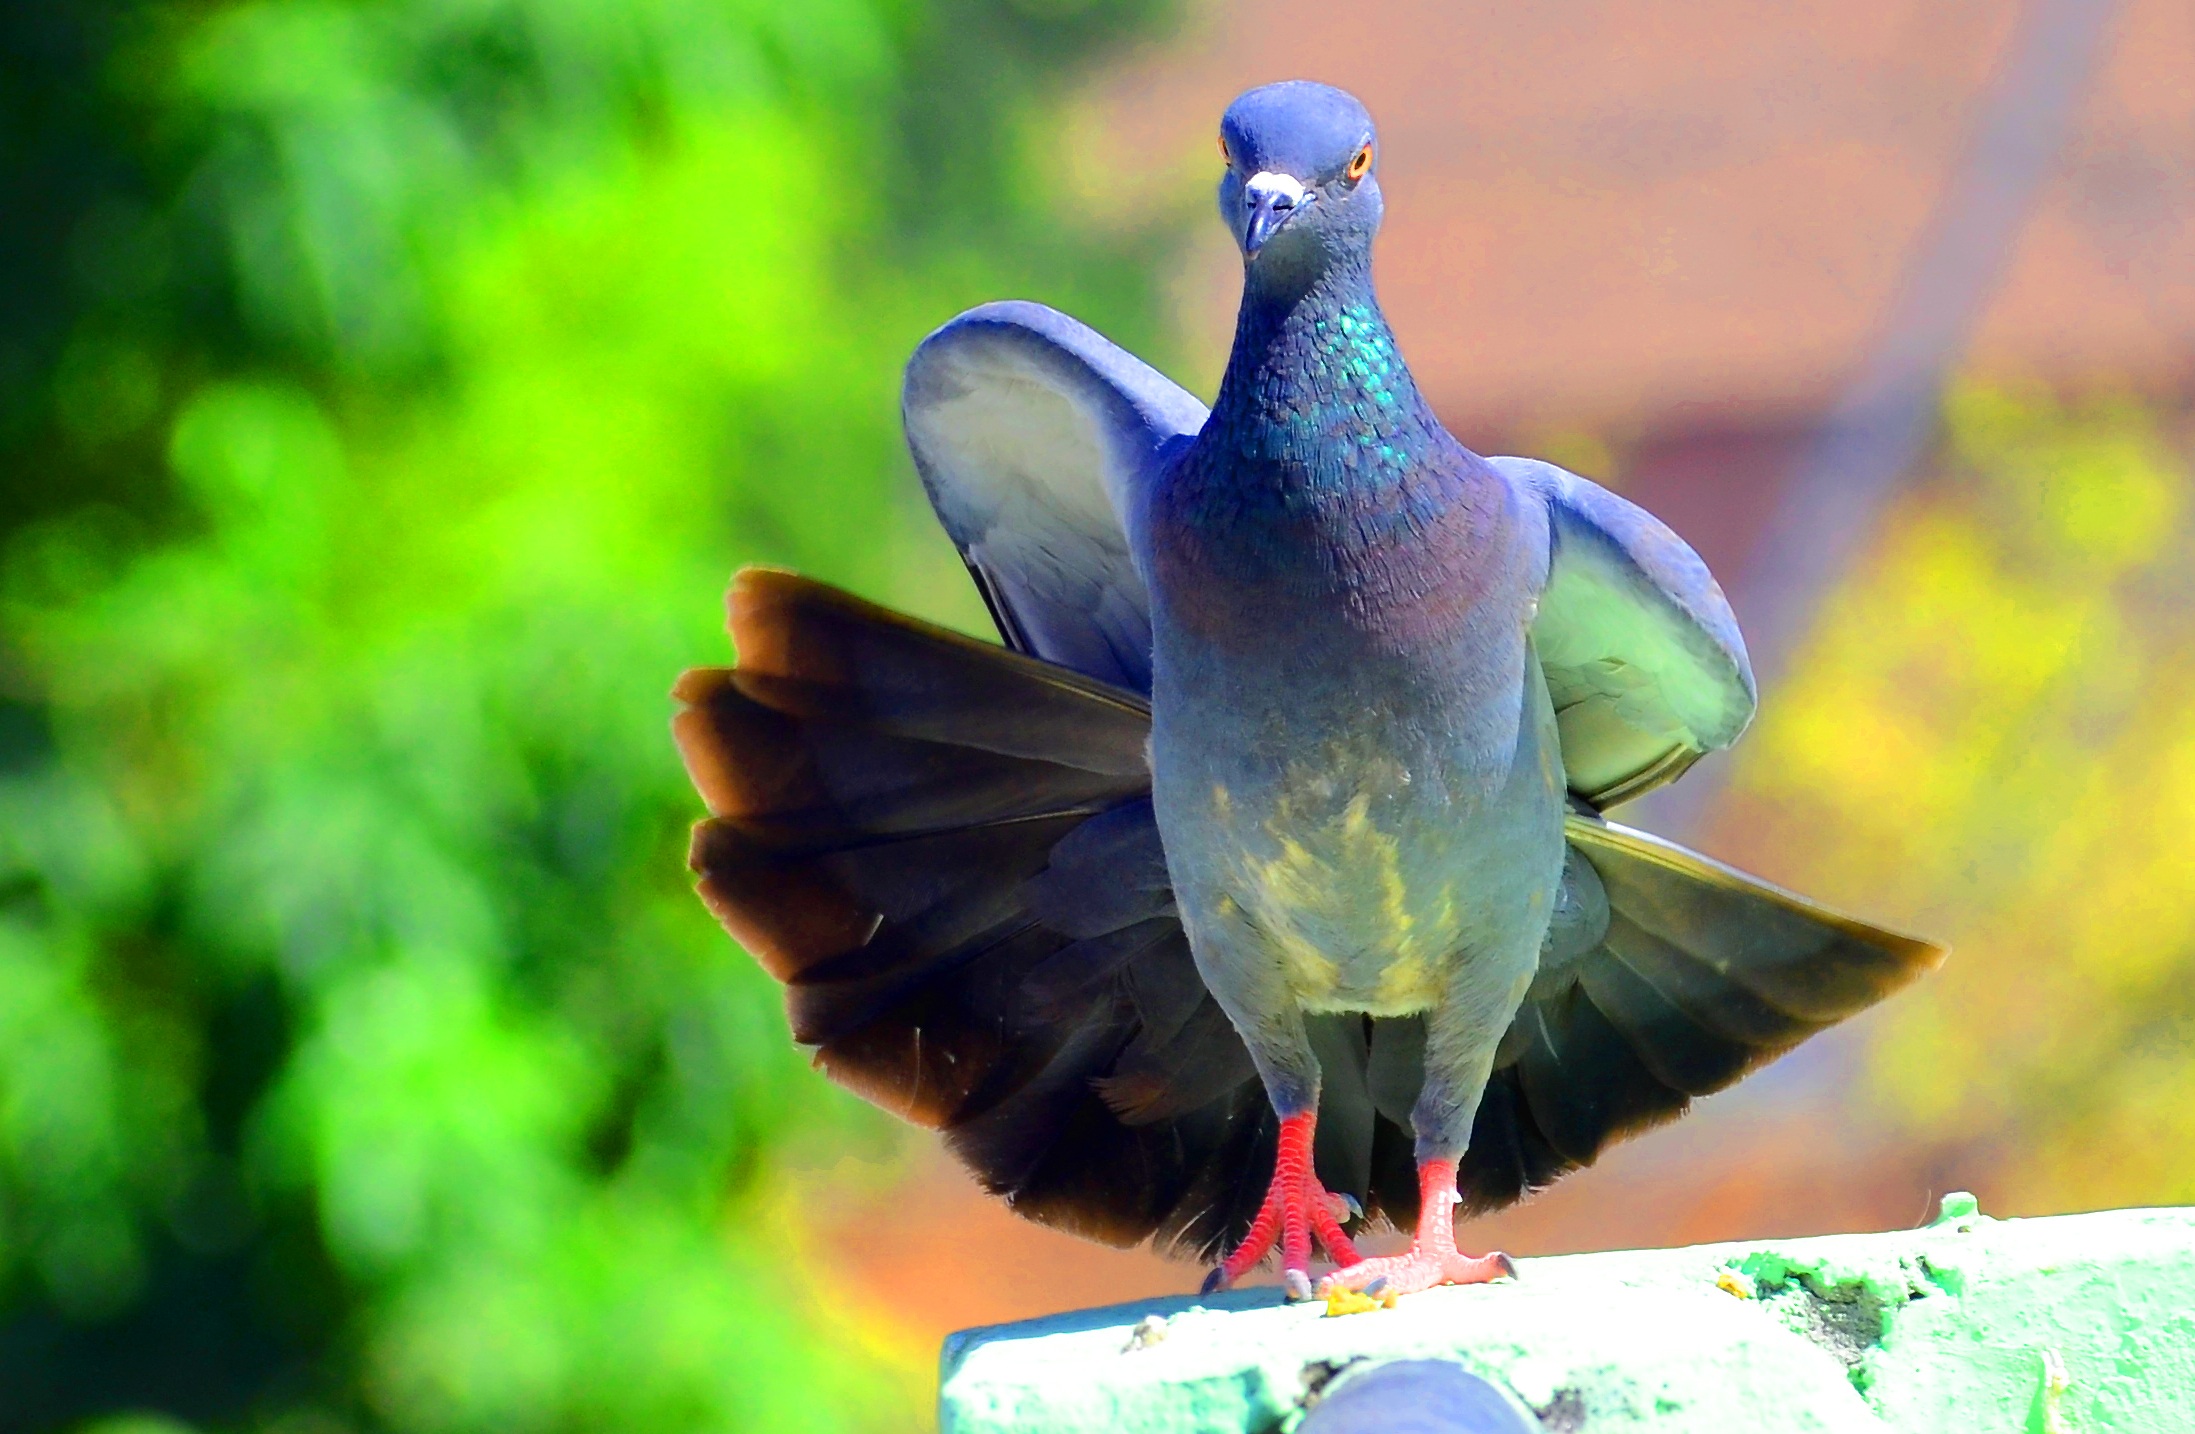
nature, bird, wing, animal, wildlife, green, beak, fauna, pigeon, dove, vertebrate, perched